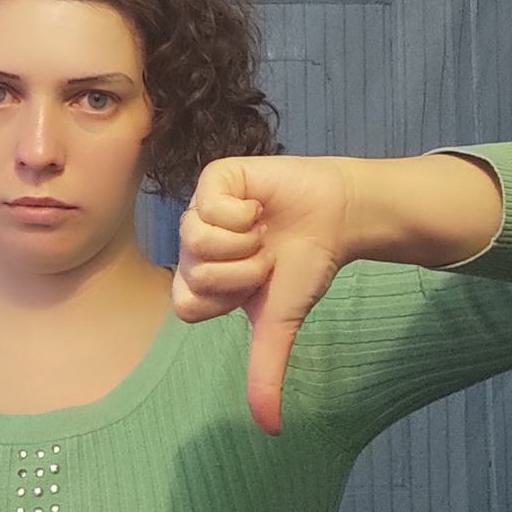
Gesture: dislike